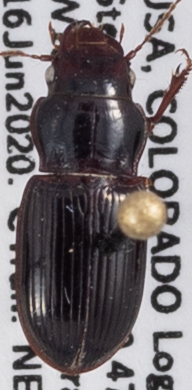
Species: Cratacanthus dubius
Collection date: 2021-06-16 04:00:00
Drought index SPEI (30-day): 0.022
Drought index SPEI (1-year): -0.17
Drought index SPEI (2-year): -0.572